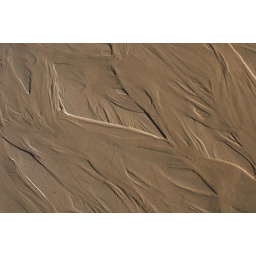
A small stream running into the ocean leaves these lovely patterns in the sand.